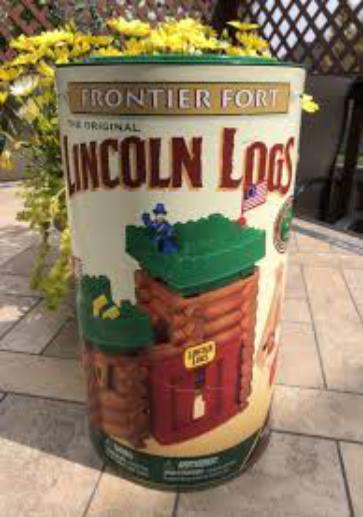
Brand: lincoln logs
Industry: Leisure